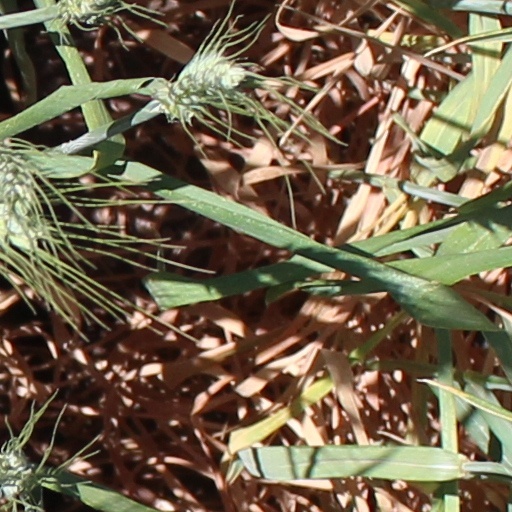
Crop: wheat